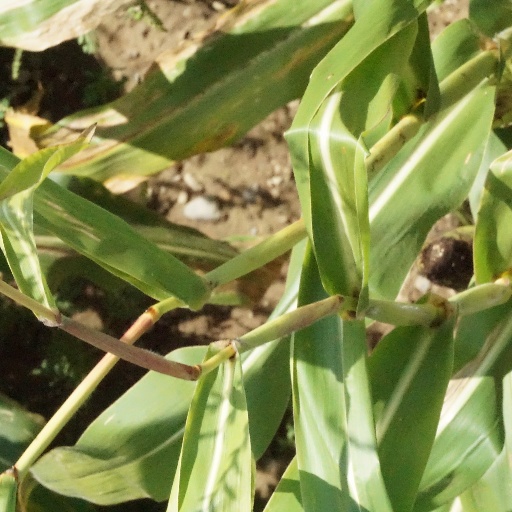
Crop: maize; corn